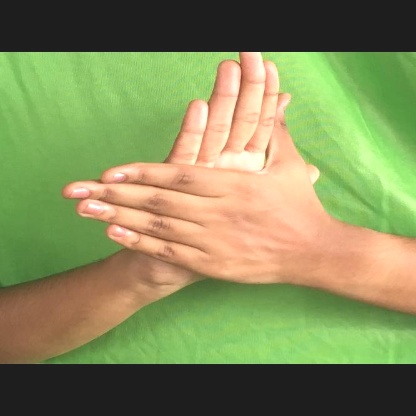
Mudra: Chakra